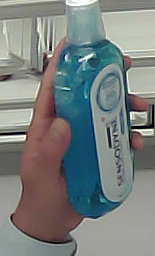
Product: sensodyne_mouthwash